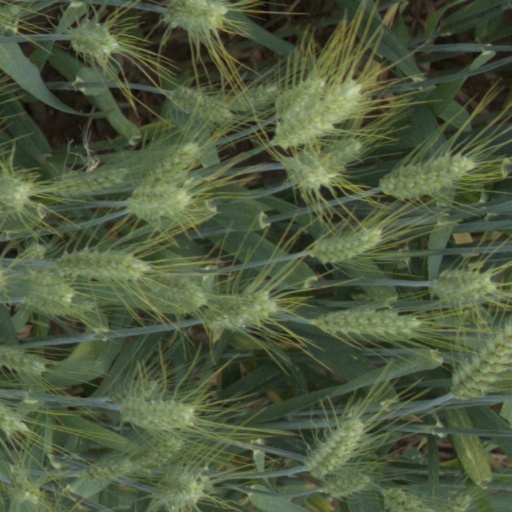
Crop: wheat